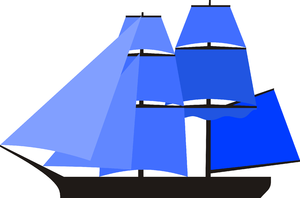
Rigning / Skibstyper efter rigning
Et skibs rigning er i skibsterminologi en samlet betegnelse for master, tovværk og sejl. Sejlene benyttes til at fange vinden og drive skibet frem på vandoverfladen. Den stående rigning består dels af masterne og dels af tovværk der støtter og afstiver masterne, mens den løbende rigning justerer sejlenes stilling, så de giver optimal fremdrift.